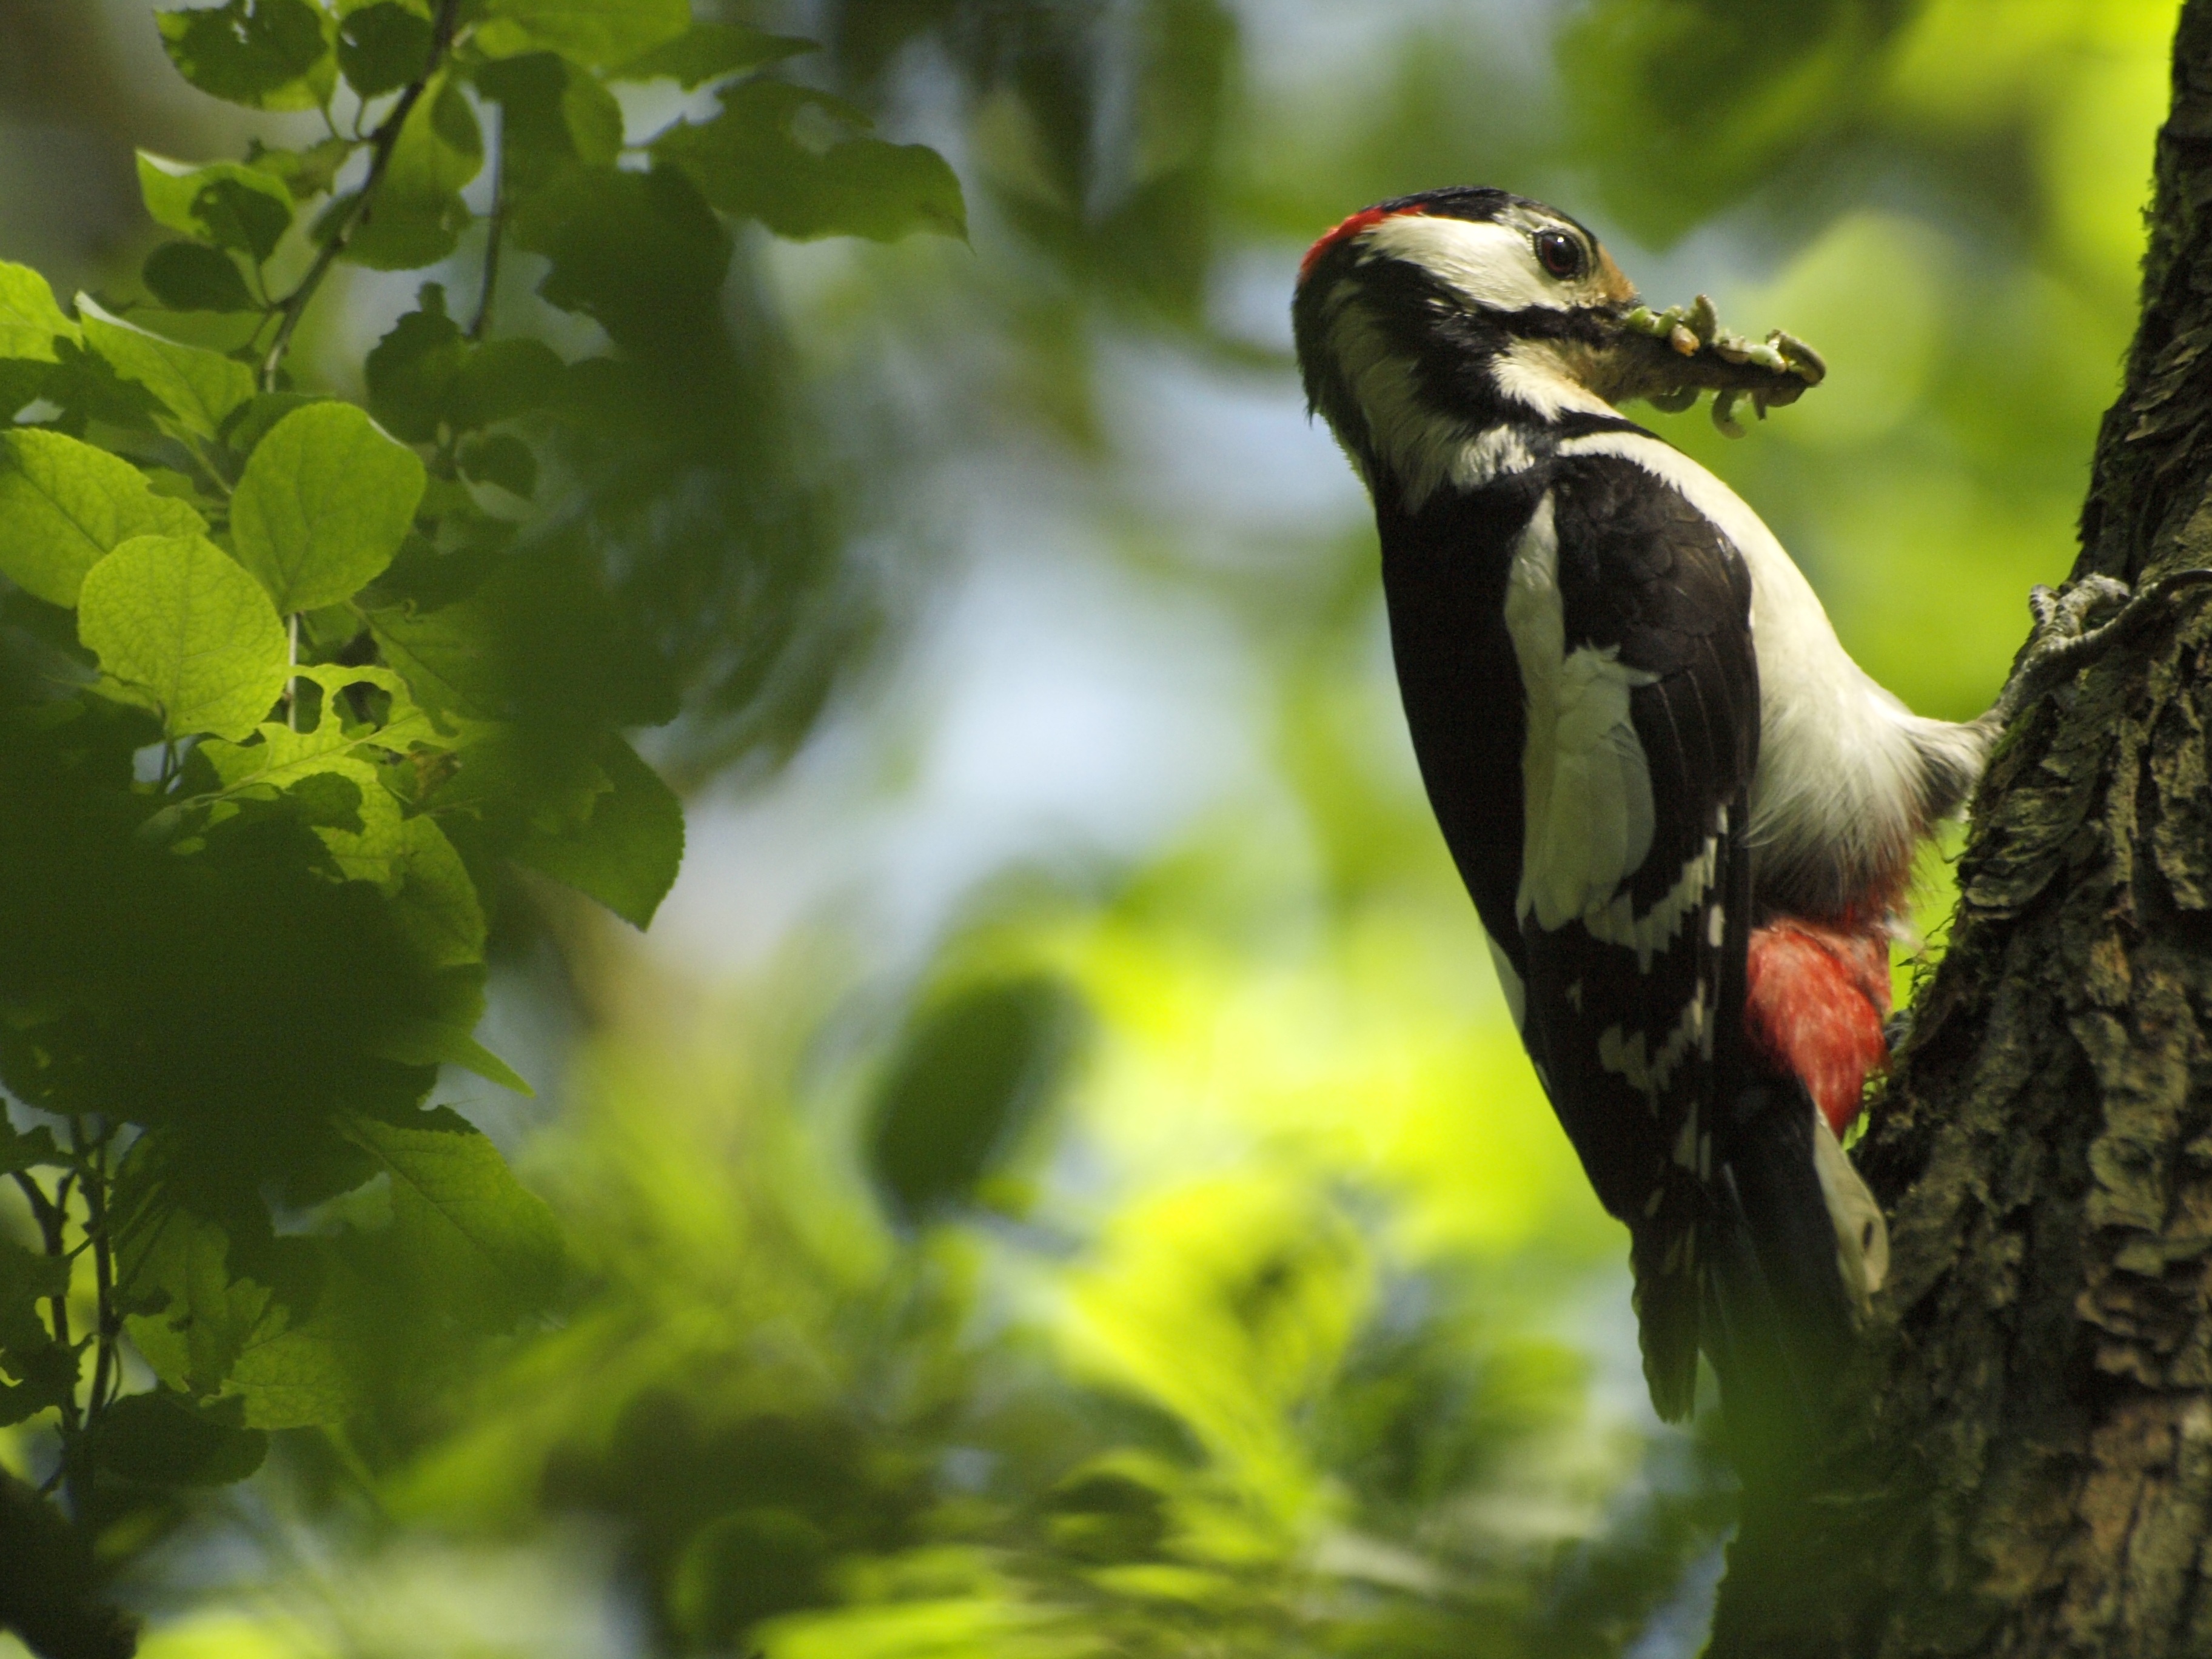
tree, nature, branch, bird, wildlife, green, beak, fauna, vertebrate, woodpecker, great spotted woodpecker, worms, perching bird, piciformes